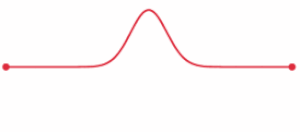
L'équation des ondes est l'équation générale qui décrit la propagation d'une onde, qui peut être représentée par une grandeur scalaire ou vectorielle.